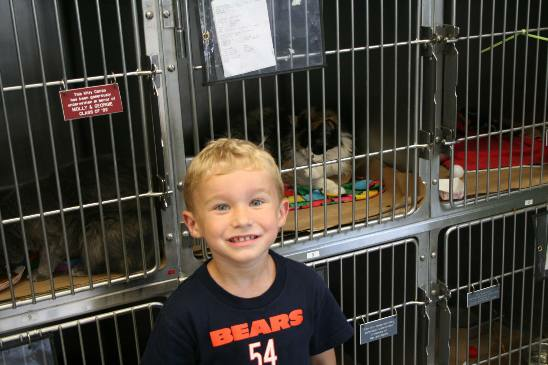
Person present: Yes